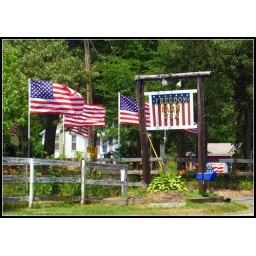
Noticed this red white an blue farm on a backroad in Cream Ridge, NJ.